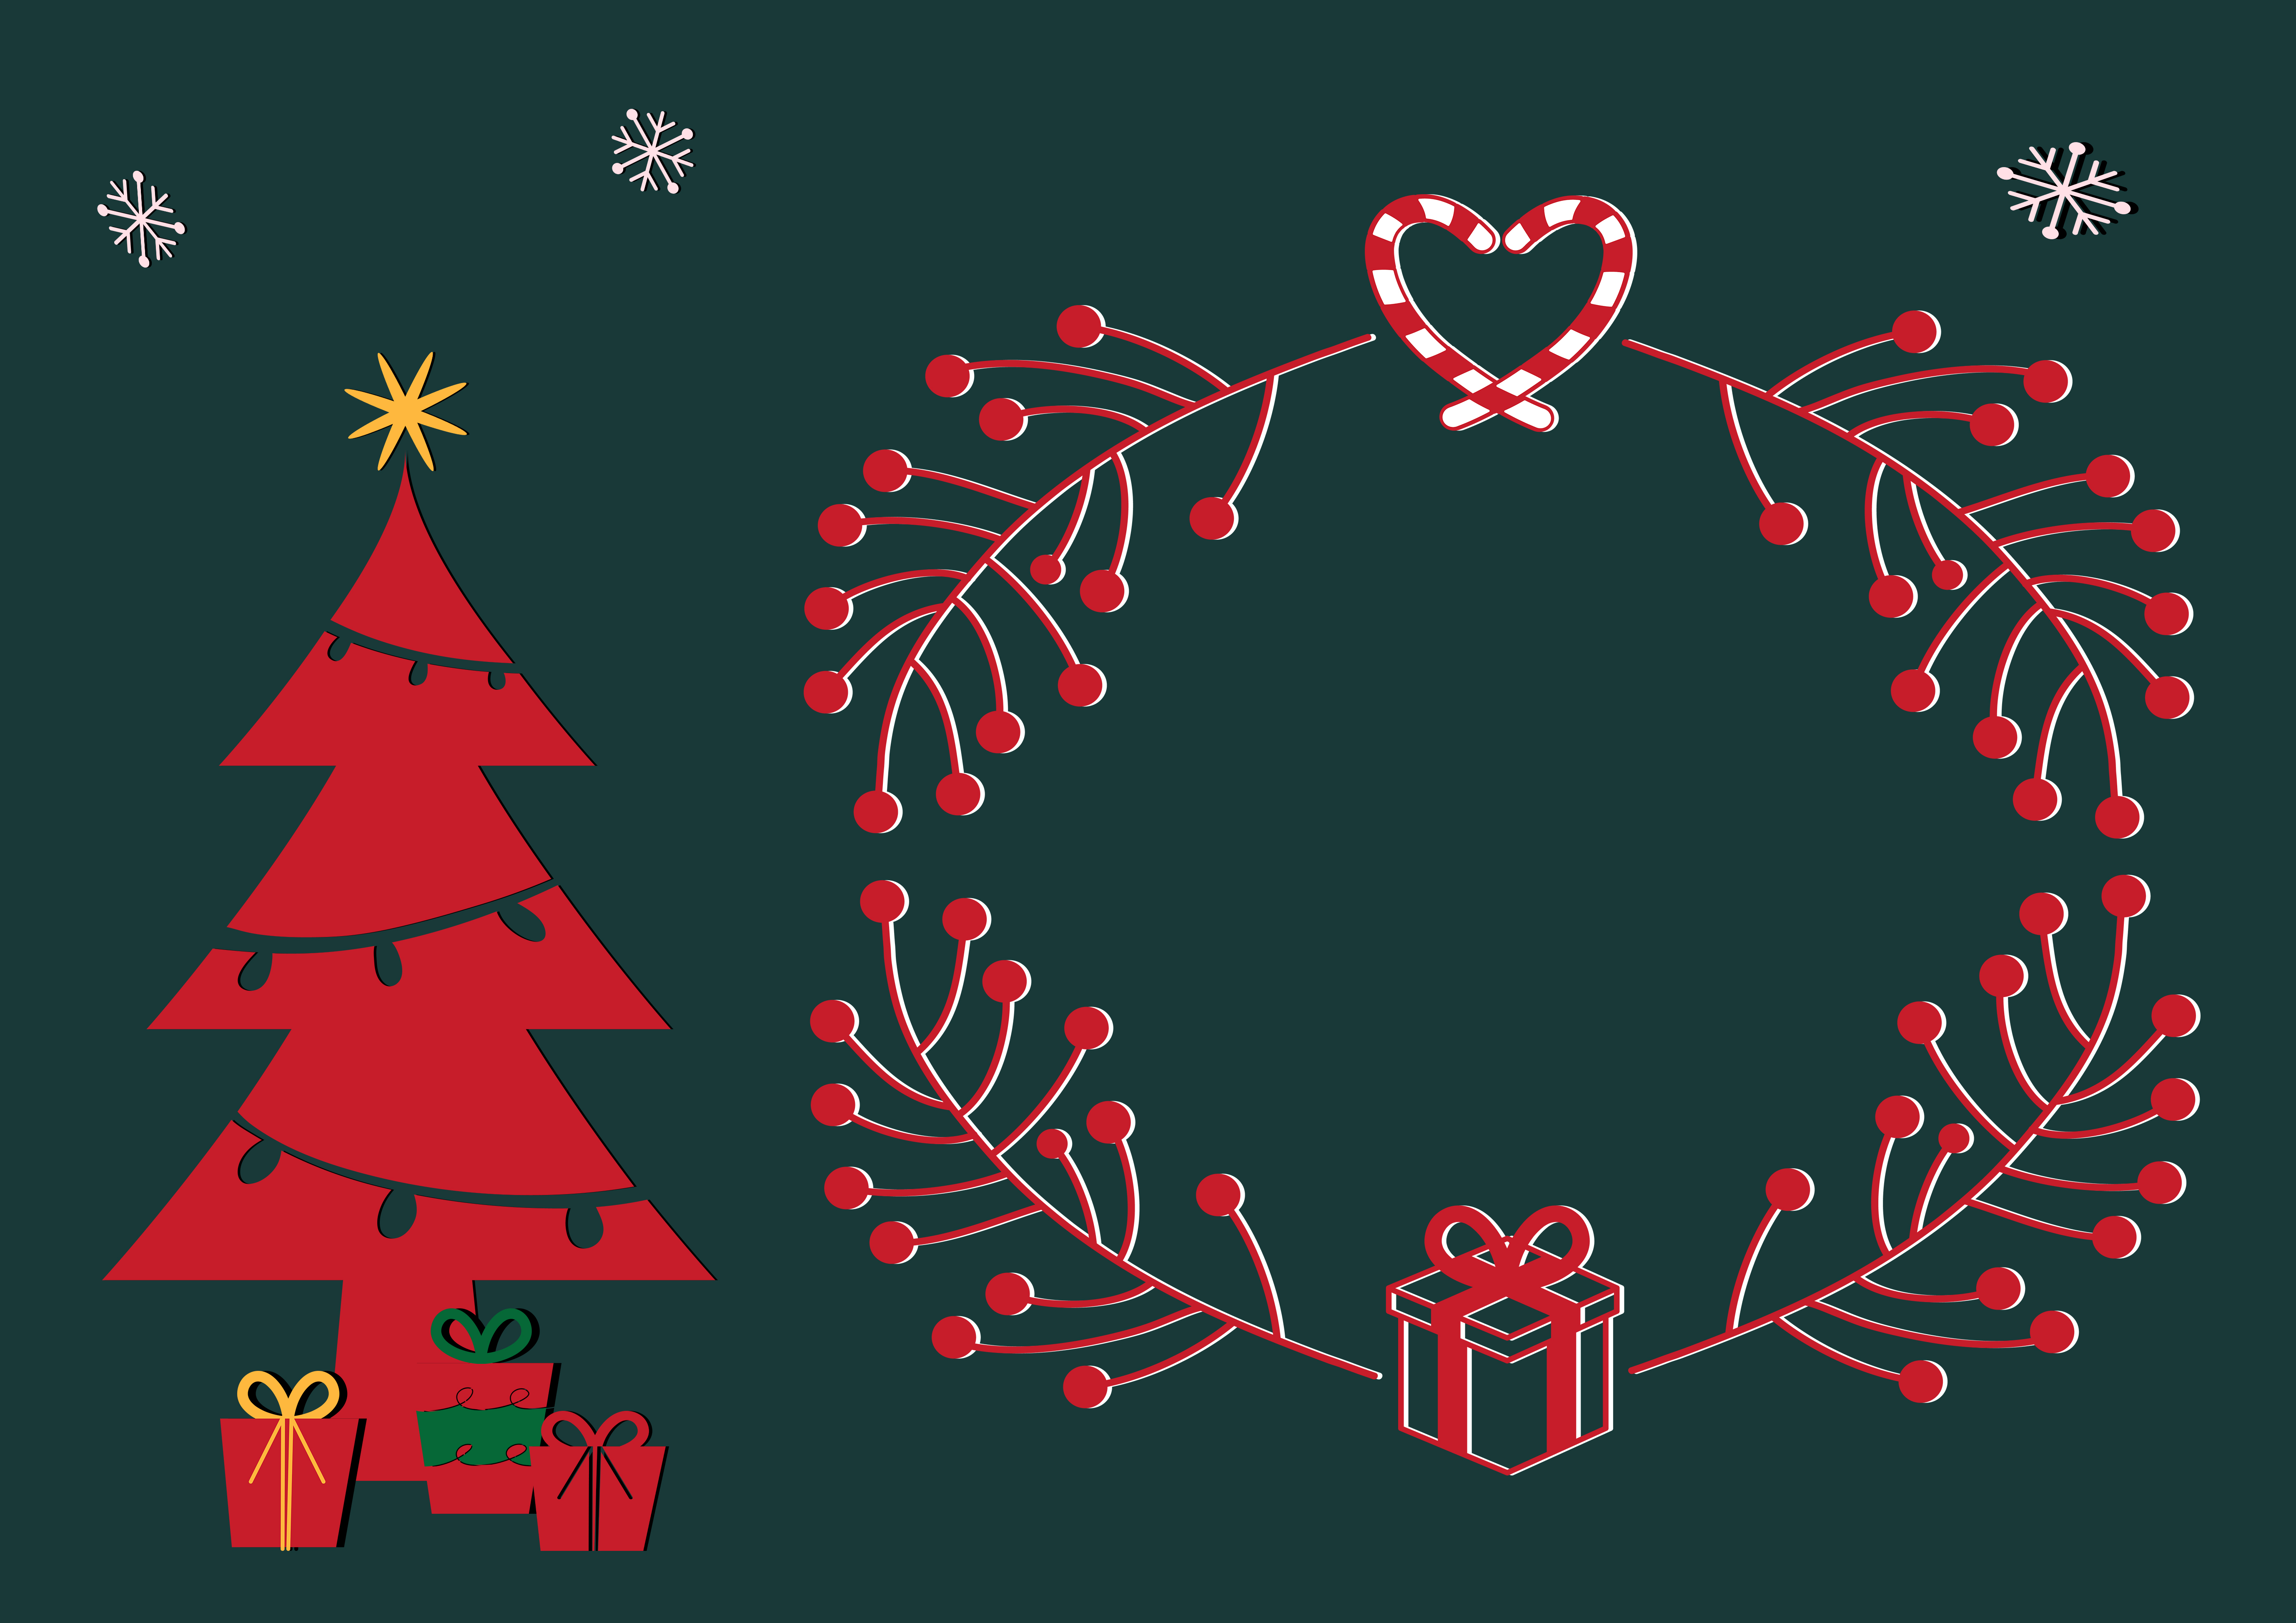
christmas motif, christmas card, modern, frame, christmas tree, gifts, christmas star, red, green, decorative, happy christmas, postcard, greeting card, christmas season, atmospheric, christmas greeting, text space, christmas, christmas decoration, text, event, christmas ornament, font, tree, pattern, design, area, art, illustration, holiday, fir, branch, fictional character, spruce, computer wallpaper, decor